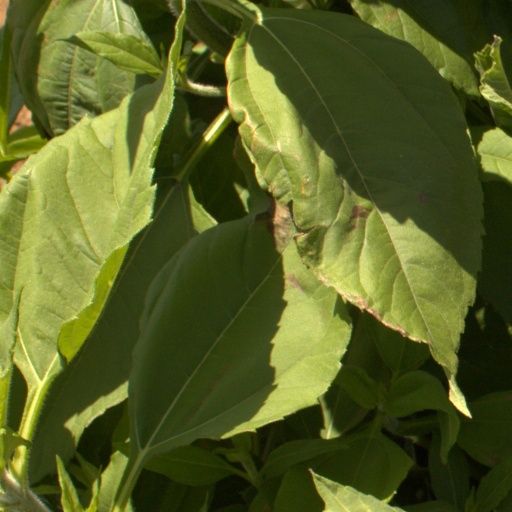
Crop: Jerusalem artichoke